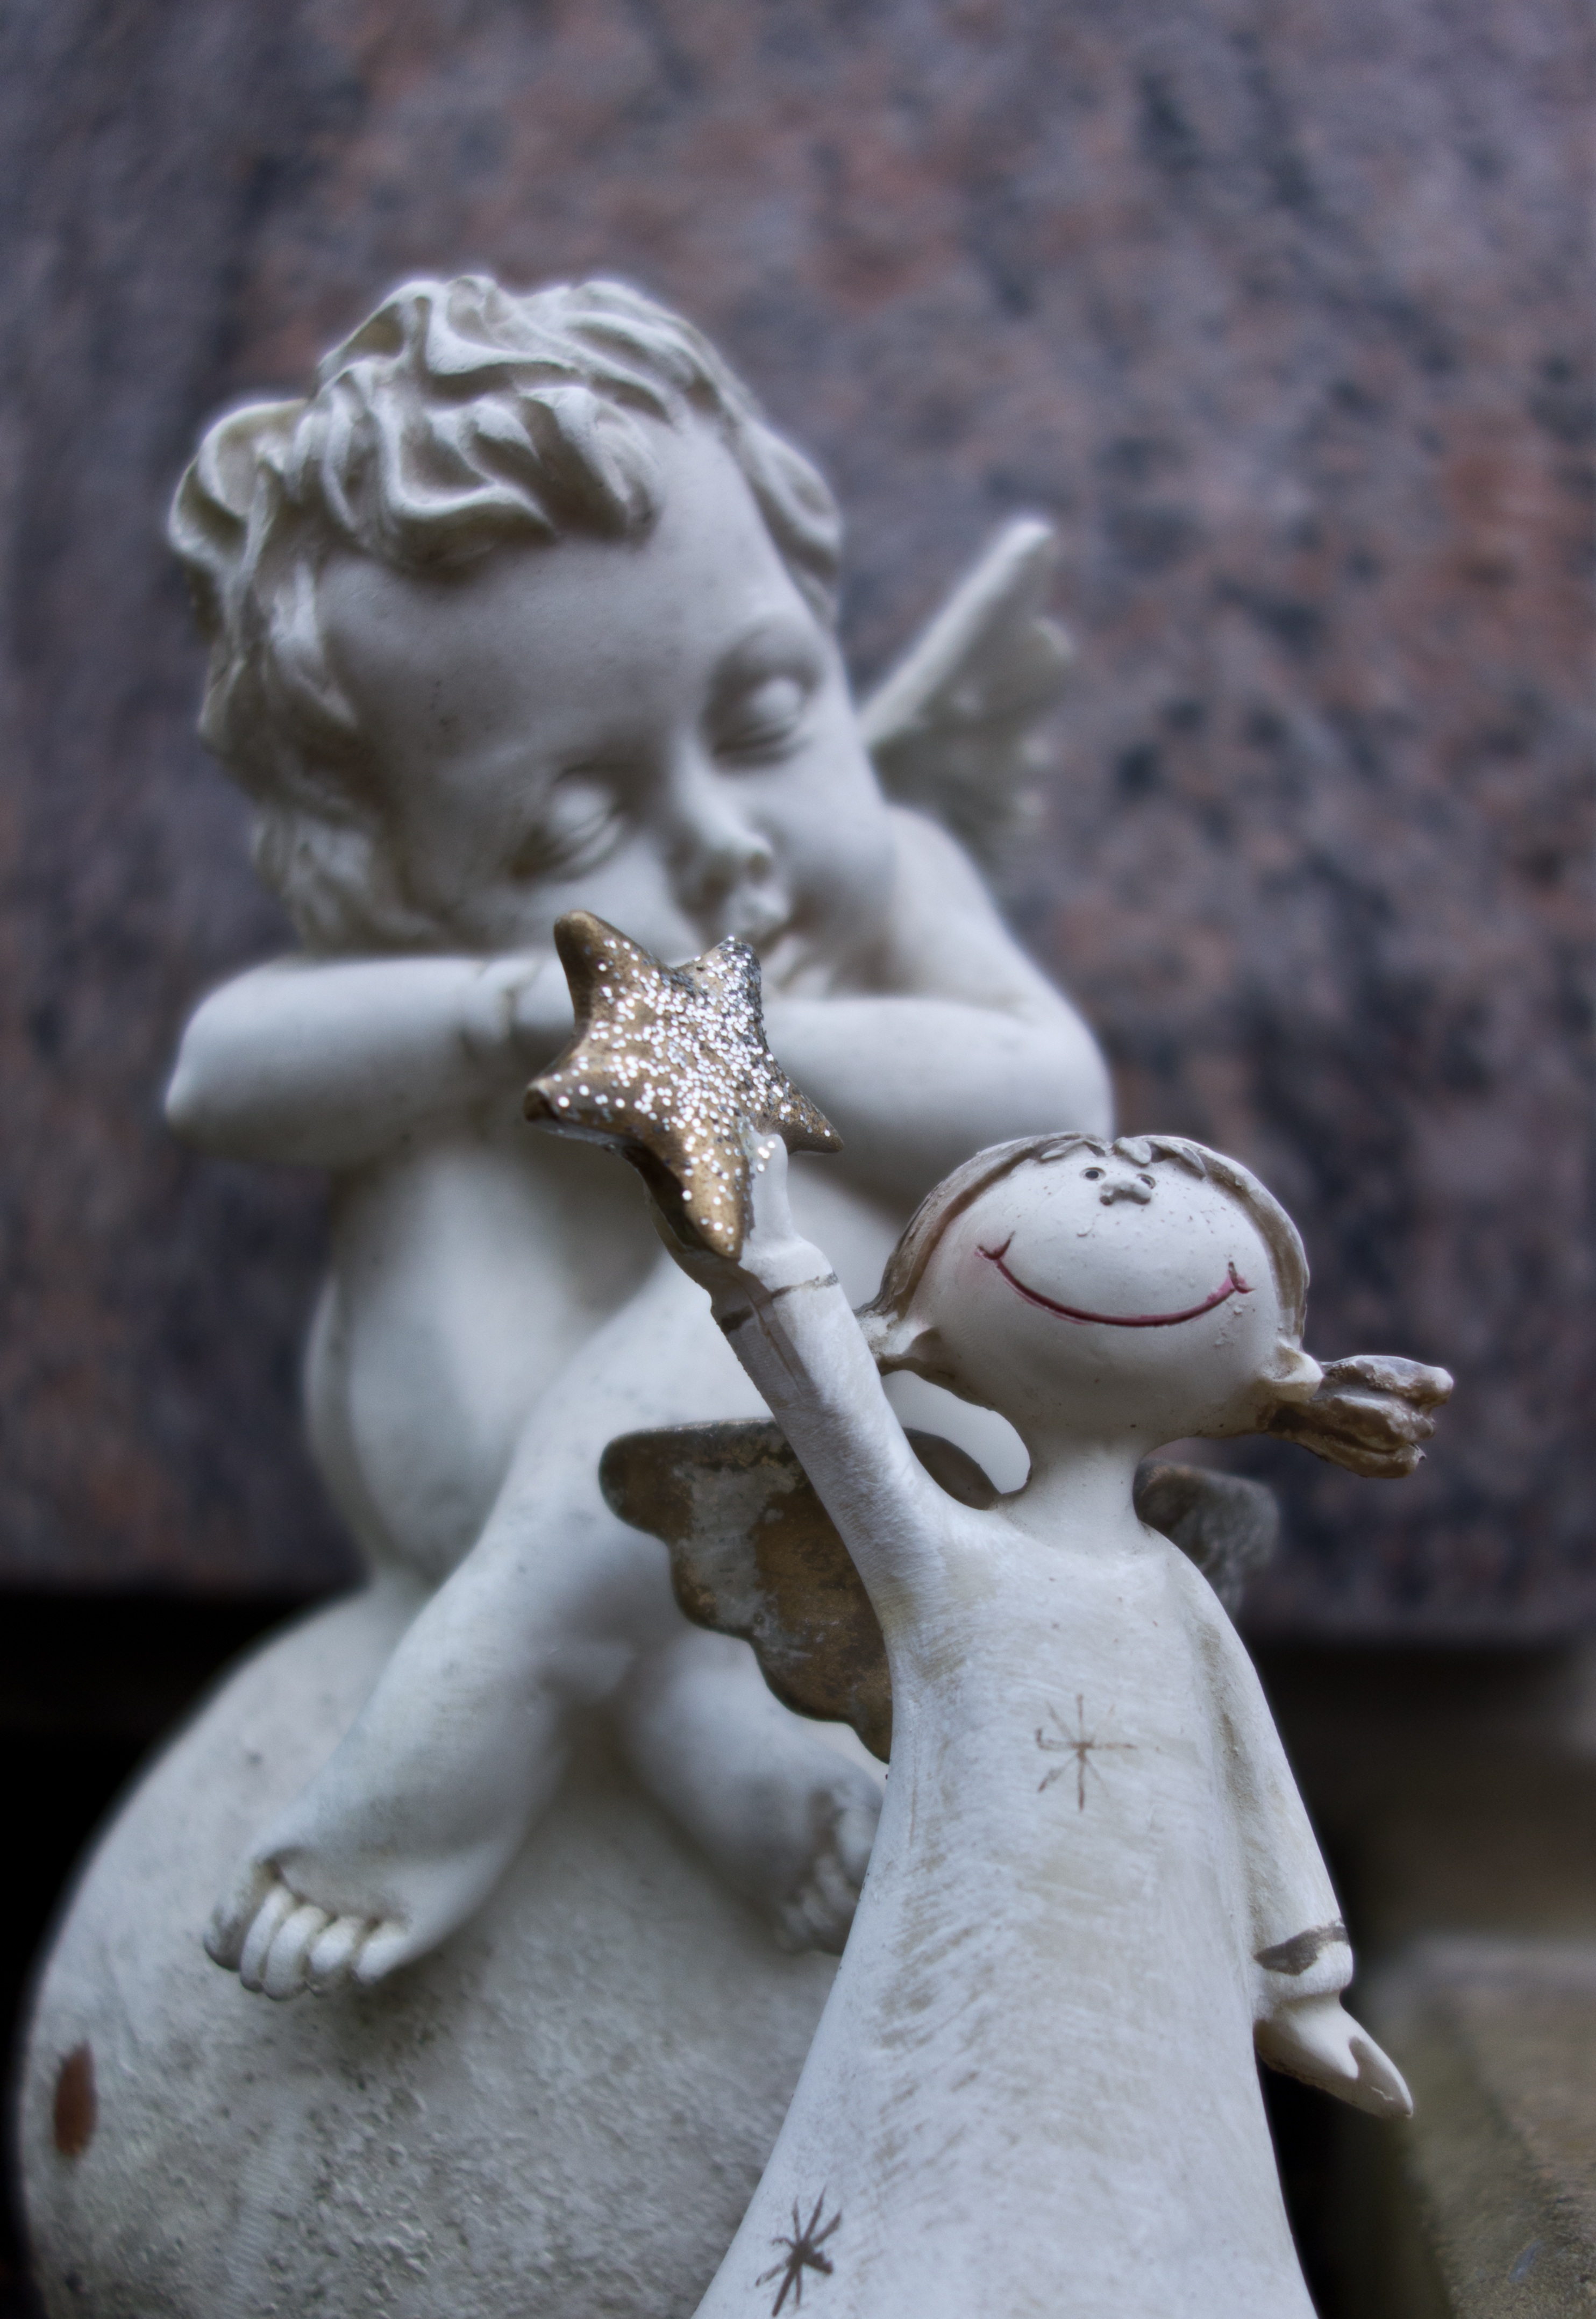
stone, monument, statue, symbol, memory, cemetery, death, material, pray, close up, sad, sculpture, memorial, angel, art, transience, temple, faith, hope, jesus, carving, historically, angel figure, mourning, farewell, believe, mythology, consolation, fee, ancient history